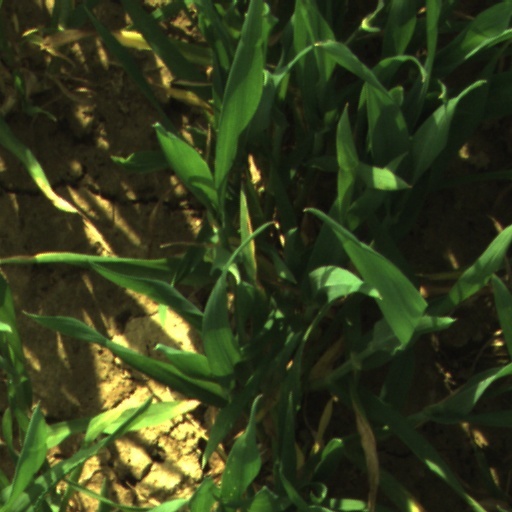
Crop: wheat